Shawnee

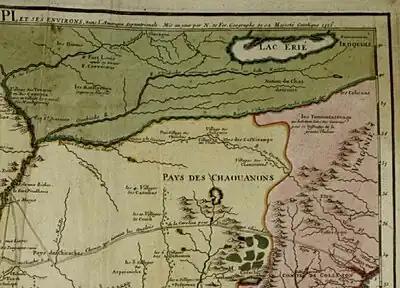
1715 map showing the land of the "Chaouanons" (Shawnee)

Some Shawnee occupied areas in central Pennsylvania. Long without a chief, in 1714 they asked Carondawana, an Oneida war chief, to represent them to the Pennsylvania provincial council. About 1727, Carondawana and his wife, a prominent interpreter known as Madame Montour, settled at Otstonwakin, on the west bank at the confluence of Loyalsock Creek and the West Branch Susquehanna River.